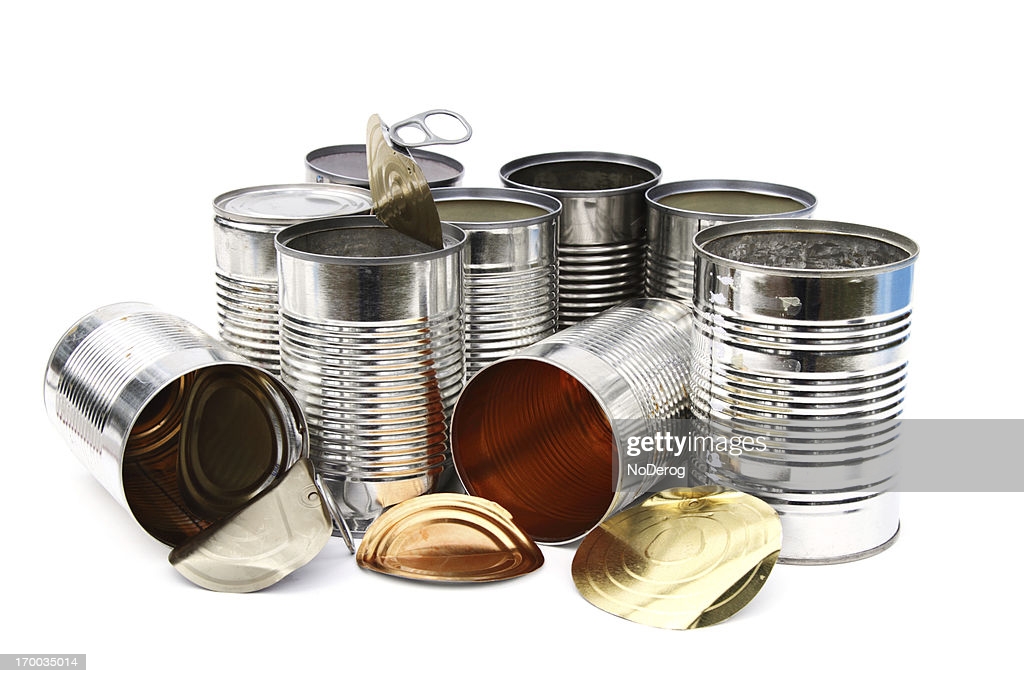
Label: metal